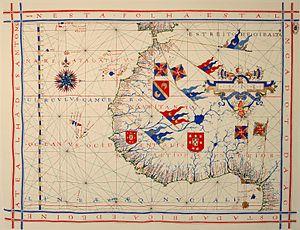
Carte nautique de Fernão Vaz Dourado (c. 1520 - c. 1580), extraite d'un atlas nautique tracé en 1571 et conservé dans les Archives Nationales Portugaises de Torre do Tombo, à Lisbone.